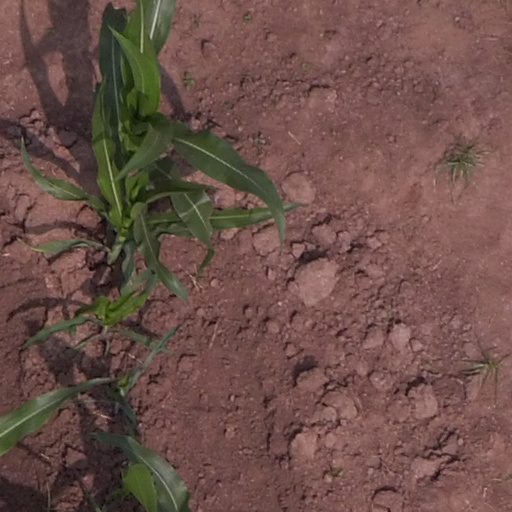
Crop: maize; corn